Alfonso Montemayor

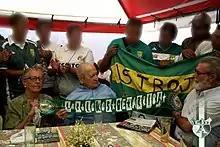

Alfonso Montemayor Crespo (28 April 1922 – 23 November 2012) was a Mexican football defender who played for Mexico in the 1950 FIFA World Cup. He also played for Club León.